The Finest Hours (1964 film)

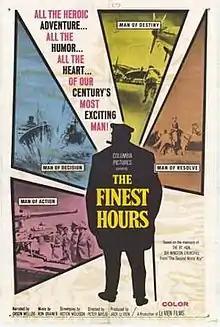
Film poster

The Finest Hours is a 1964 British documentary film about Winston Churchill, directed by Peter Baylis. It was written by Victor Wolfson based on Churchill's book series "Memoirs of the Second World War".